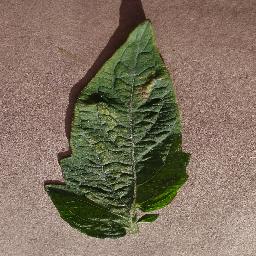
Label: Tomato___Spider_mites Two-spotted_spider_mite